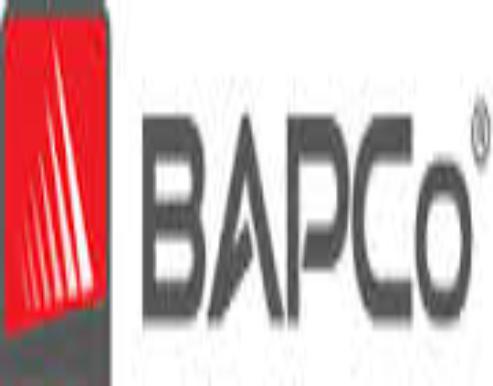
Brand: Bapco
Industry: Others